Space Center Houston

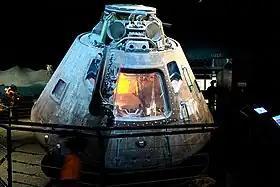
The Apollo 17 command module "America" is on exhibit at the Space Center

Space Center Houston is a science museum that serves as the official visitor center of NASA Johnson Space Center in Houston, Texas. It was designated a Smithsonian Affiliate museum in 2014. The organization is owned by NASA, and operated under a contract by the nonprofit Manned Spaceflight Education Foundation, a 501(c)(3) organization. The Johnson Space Center is the home of Mission Control and astronaut training.